Chinese export porcelain

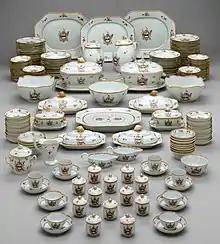
An armorial dinner service for the American market, c. 1785–1790.

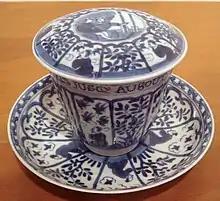
Chinese blue and white export porcelain, with European scene and French inscription "The Empire of virtue is established to the end of the Universe", Kangxi period, 1690–1700

Chinese export porcelain includes a wide range of Chinese porcelain that was made (almost) exclusively for export to Europe and later to North America between the 16th and the 20th century. Whether wares made for non-Western markets are covered by the term depends on context. Chinese ceramics made mainly for export go back to the Tang dynasty if not earlier, though initially they may not be regarded as porcelain.